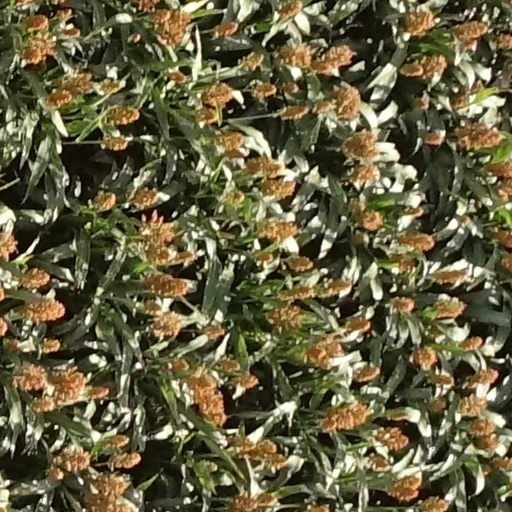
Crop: sorghum